New Politics (band)

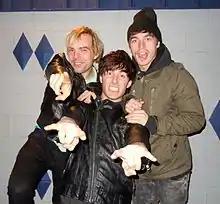
New Politics at the Diamond Ballroom in Oklahoma City in 2010. From left to right: Søren Hansen, Louis Vecchio, David Boyd.

New Politics is a Danish rock band from Copenhagen, formed in 2009. It currently consists of David Boyd, Søren Hansen, and Louis Vecchio. The band's sound has been described as a blend of "punk, pop, and electronically induced dance rock". They have released five albums: "New Politics" in 2010, "A Bad Girl in Harlem" in 2013, "Vikings" in 2015, "Lost in Translation" in 2017 and "An Invitation to an Alternate Reality" in 2019 and are best known for their singles "Yeah Yeah Yeah" and "Harlem".